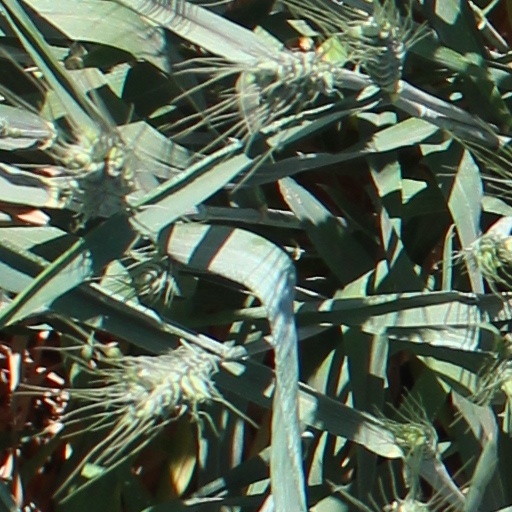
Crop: wheat